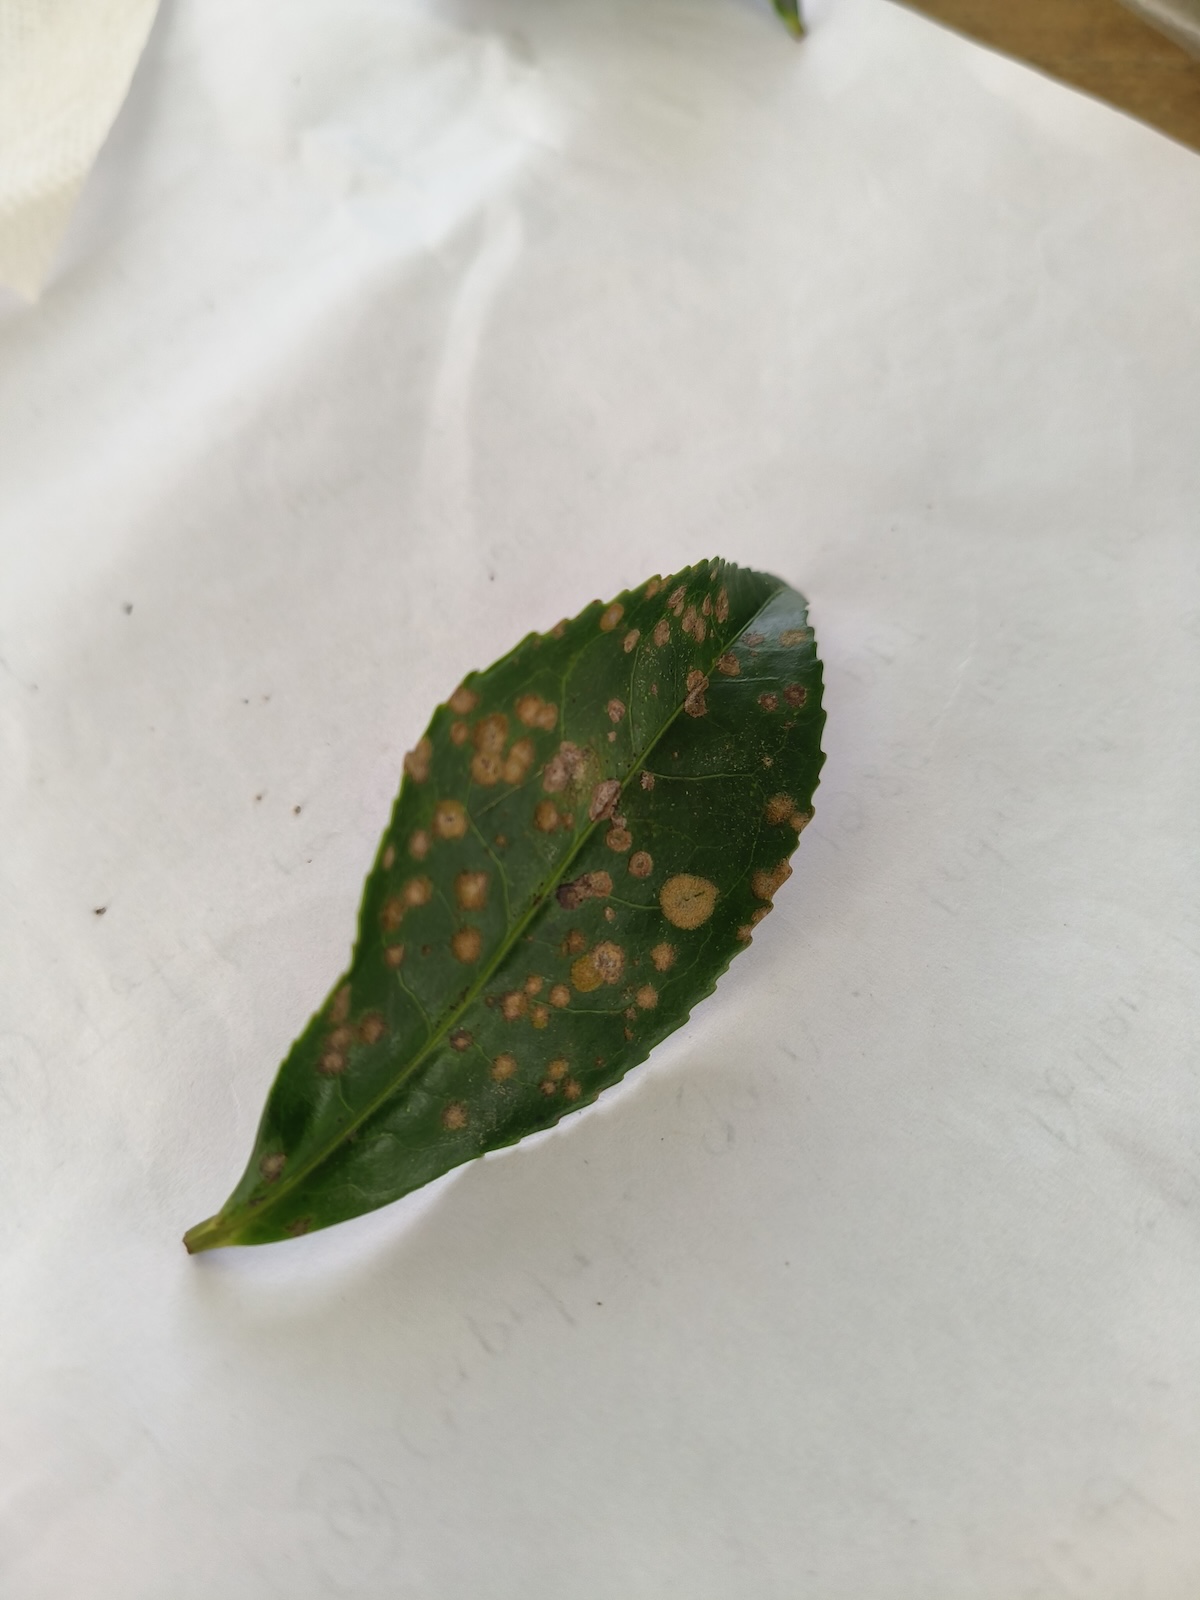
Label: Tea algal leaf spot